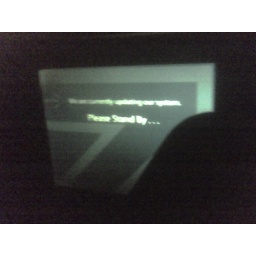
The very helpful TV screen in between middle person's legs in the cab